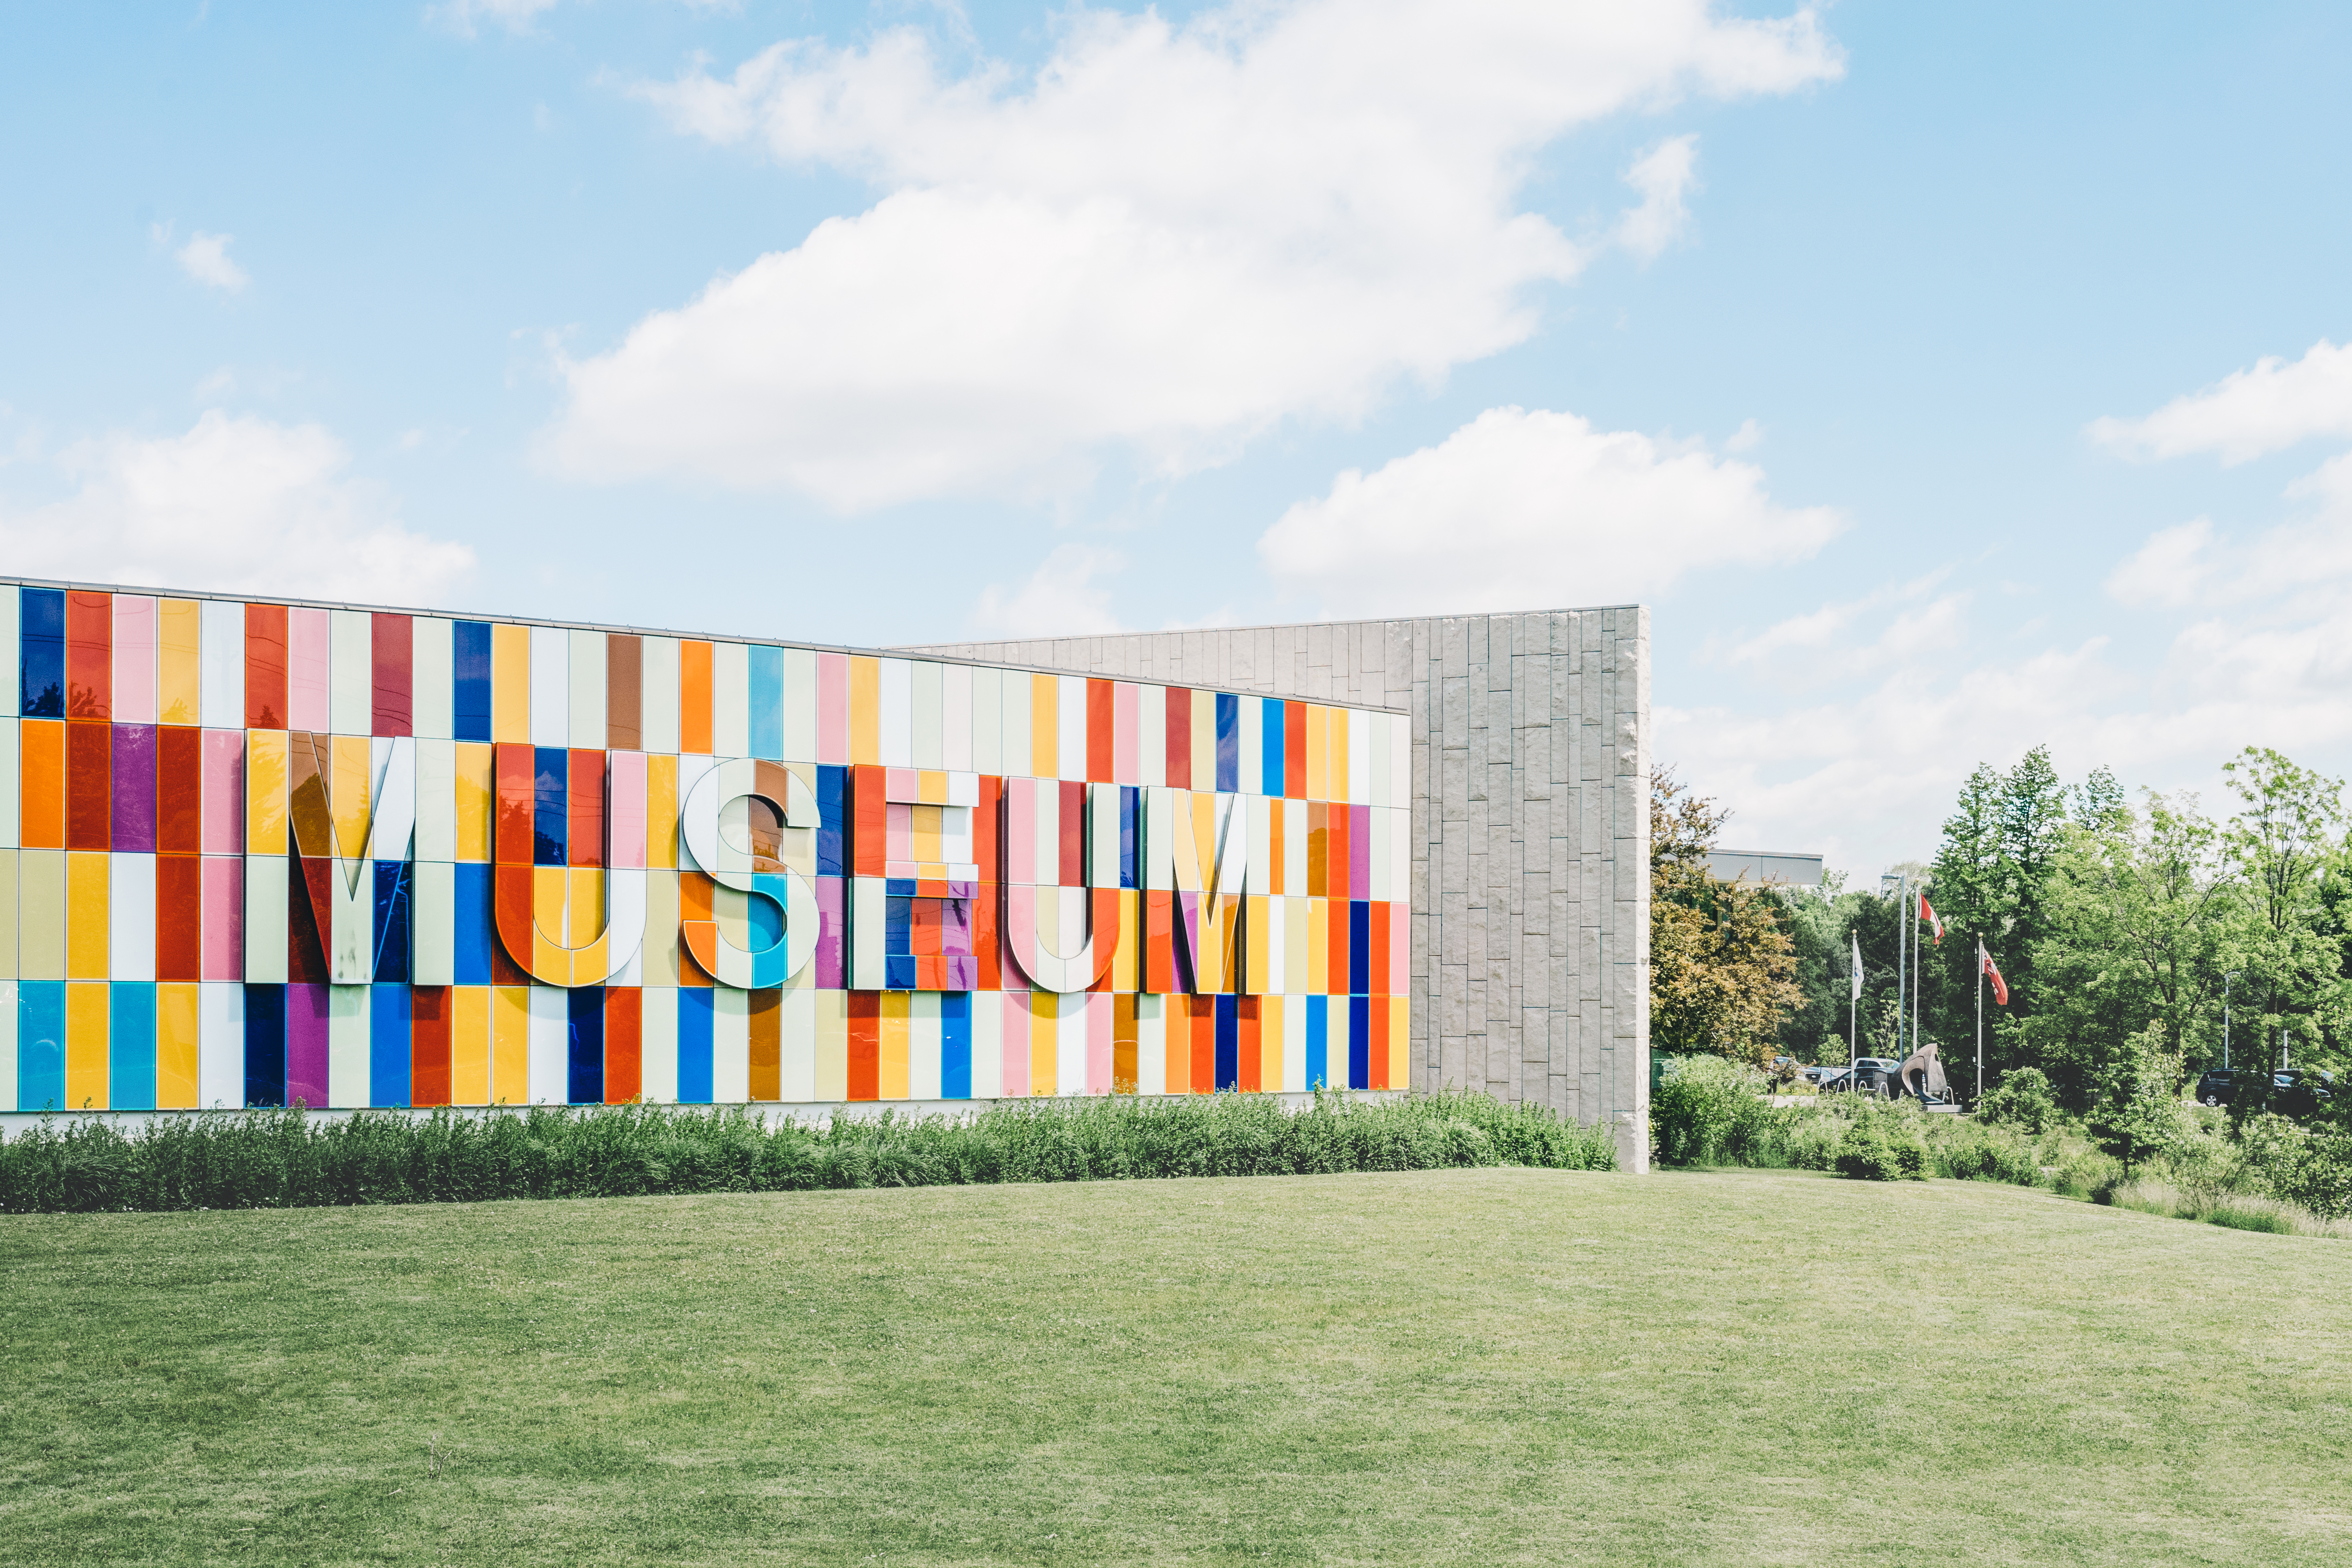
grass, architecture, sky, museum, colourful, facade, colorful, clouds